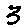
Label: 3